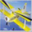
Label: airplane